WVVI-FM

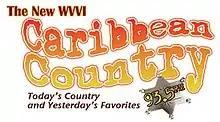
The station's former logo as WYAC

The Federal Communications Commission assigned WAVI as the call letters for this station on July 19, 1988. There were switched to WYAC on February 15, 1999 which they remained until WYAC signed on from San Juan, Puerto Rico, forcing a modification. The station operated under the WYAC-FM call letters from October 24, 2003 to October 13, 2008, when it changed to the current WVVI-FM.